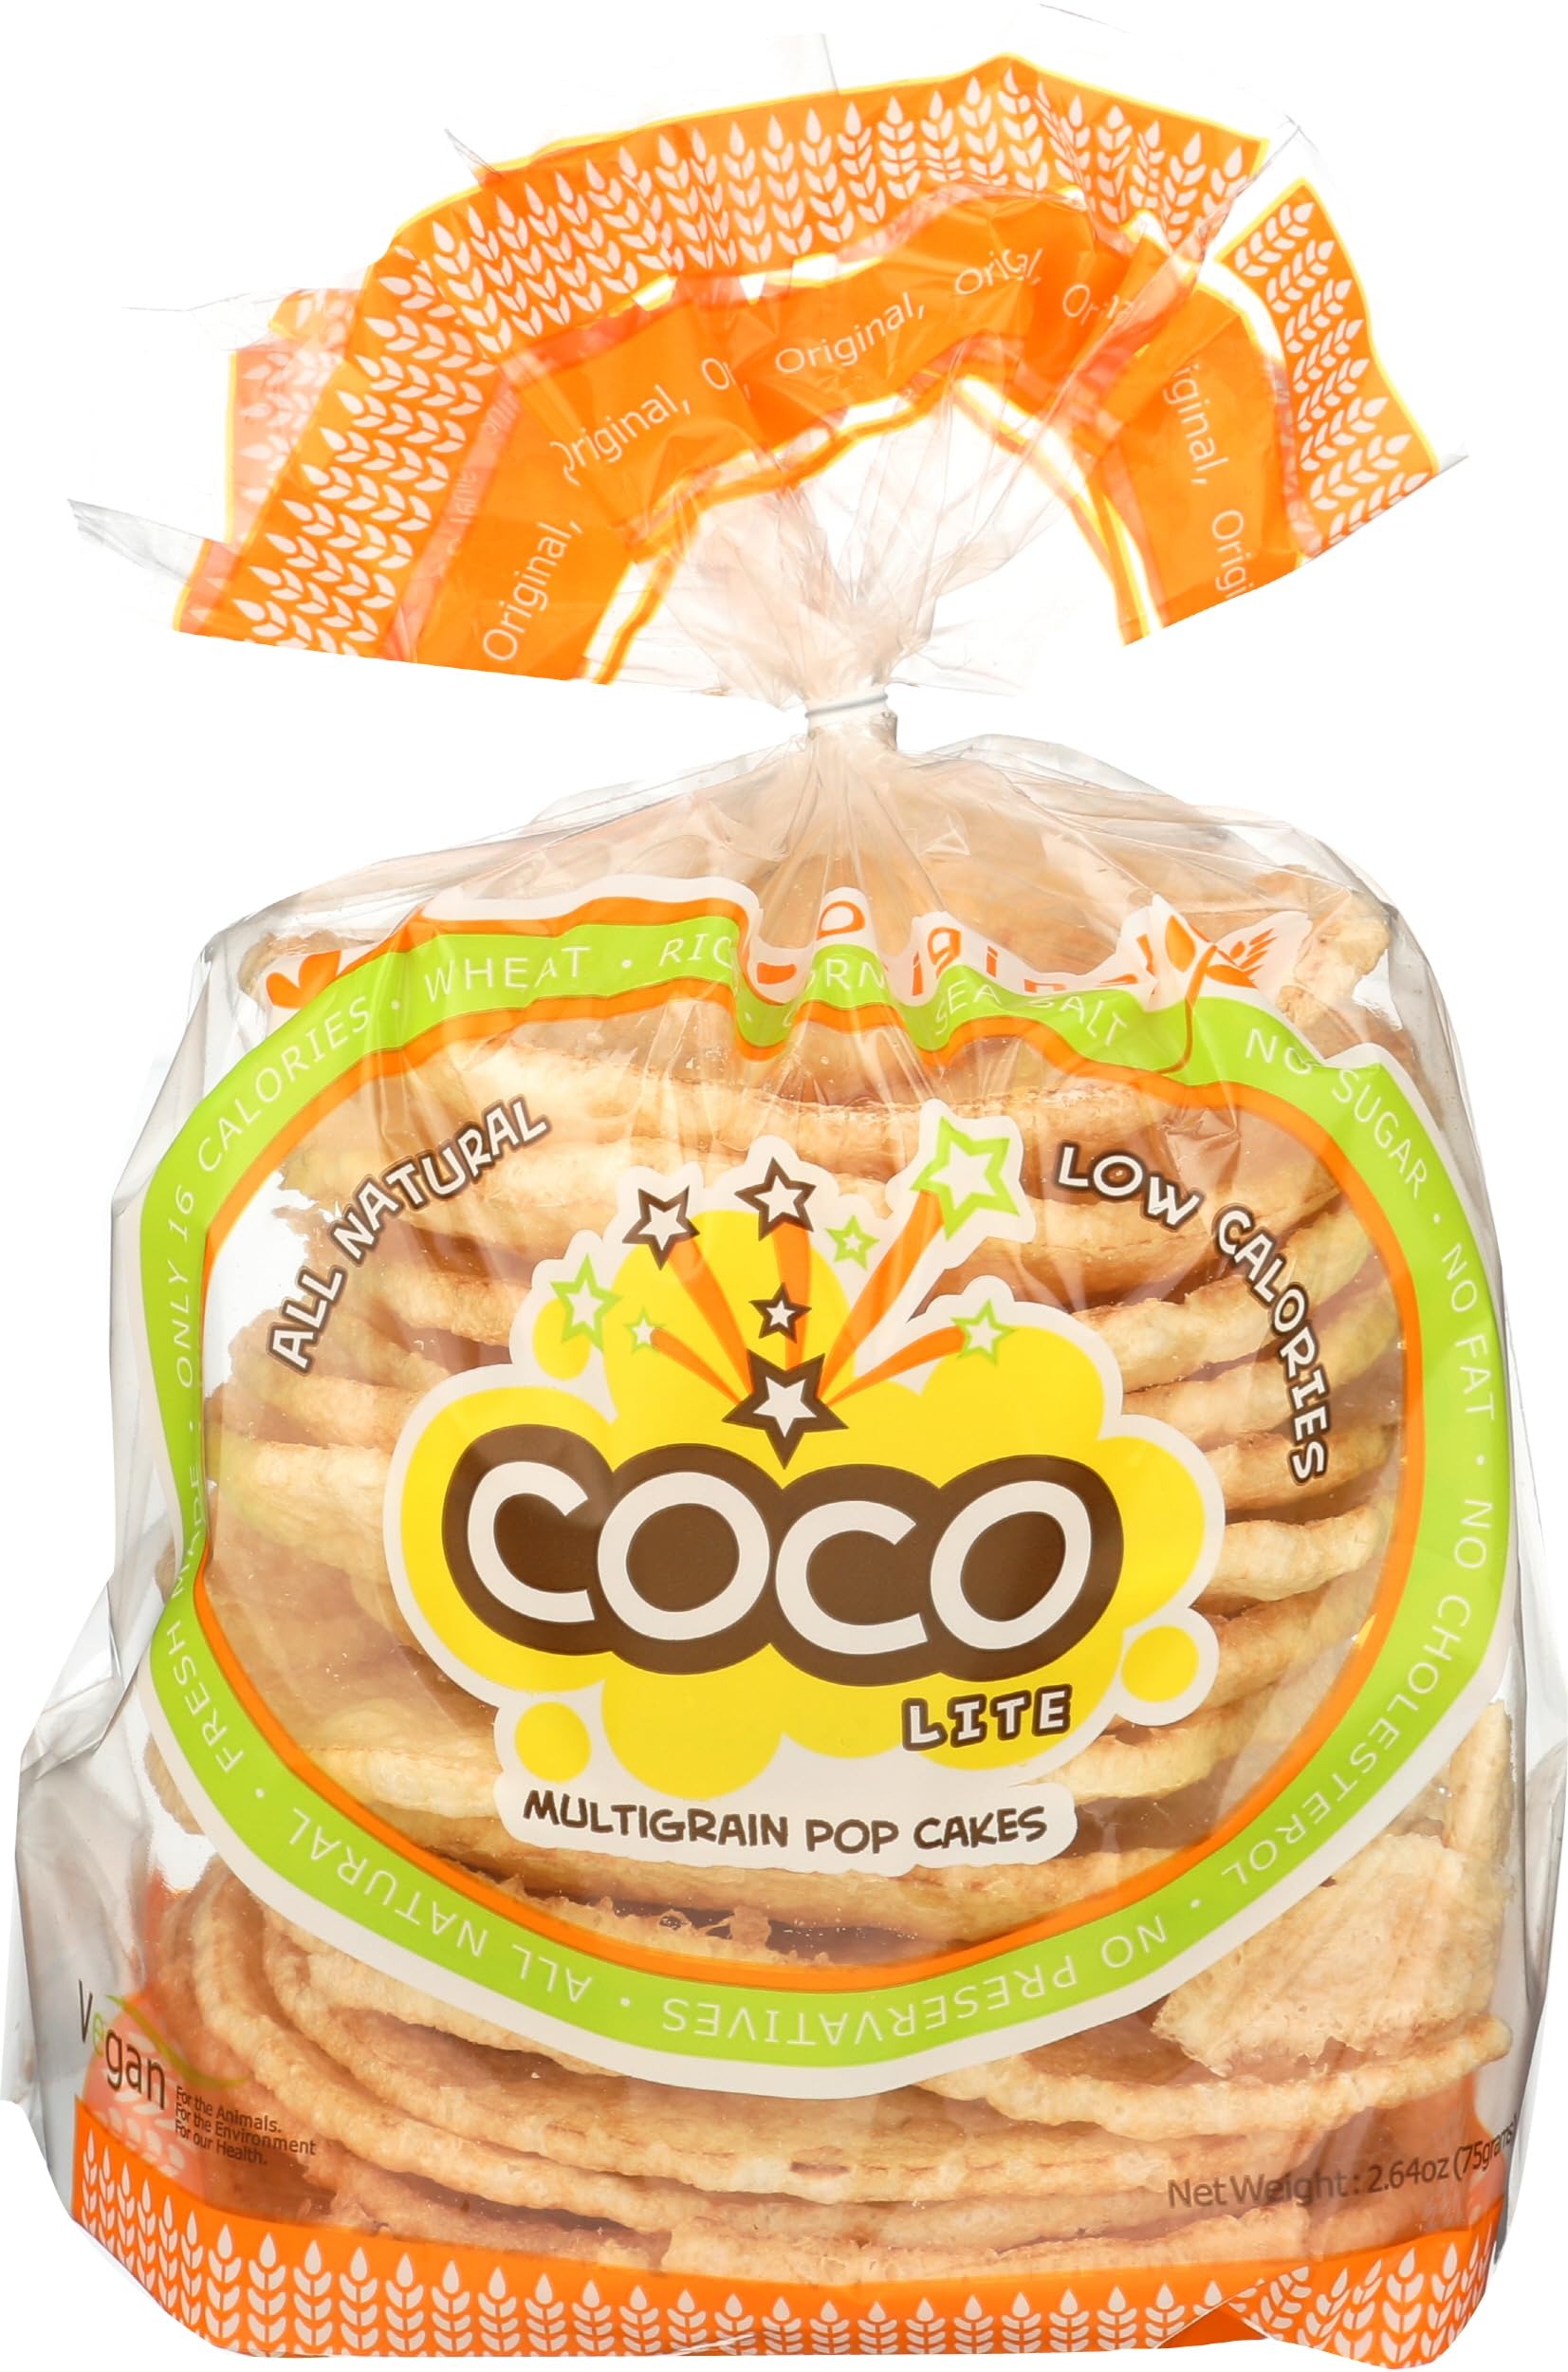
Item Name: Coco International Lite Multigrain Pop Cakes, Original, 2.64 oz
Bullet Point 1: 15 pieces per bag
Bullet Point 2: 16 calories per piece
Bullet Point 3: No fat, no sugar
Bullet Point 4: No cholesterol, no preservatives
Bullet Point 5: Contains gluten
Value: 2.64
Unit: Ounce

Price: 0.55